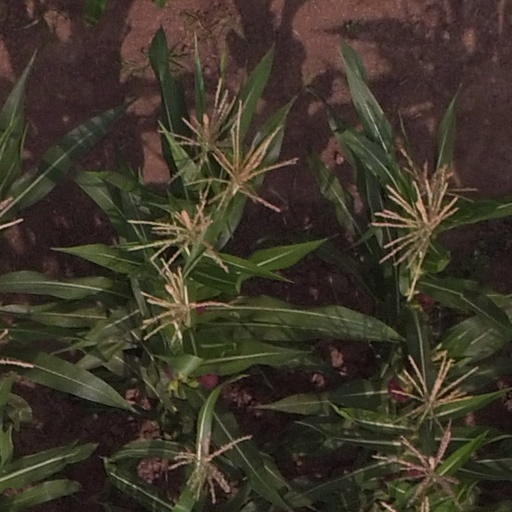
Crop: maize; corn